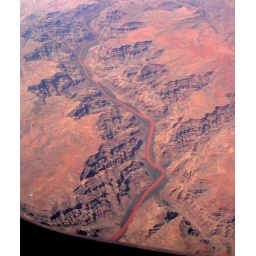
Grand Canyon, with the colorado river turned red by the geology it is hauling away.